Herstmonceux Castle

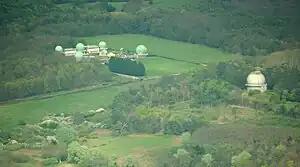
Aerial view of the former Royal Greenwich Observatory at Herstmonceux; the Isaac Newton Dome is the single dome to the right

The Royal Observatory was founded by King Charles II at Greenwich in 1675. Observing conditions at Greenwich deteriorated following the urban growth of London, and plans were made in the early 20th century to relocate the observatory to a rural location with clearer, darker skies. Herstmonceux Castle and estate were put up for sale by their private owners and were sold in 1946 to the Admiralty, which then operated the Royal Observatory on behalf of the British government. The relocation of the observatory took place over a decade, and was complete by 1957. A number of new buildings were erected in the castle grounds. The institution at Herstmonceux Castle was known as the Royal Greenwich Observatory, where it remained until 1988, when the observatory relocated to Cambridge.